Joe Cannon (soccer)

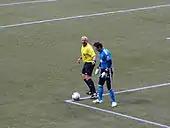
Cannon with Vancouver Whitecaps FC

Cannon earned two caps with the United States men's national soccer team. His first cap came against New Zealand in 2003 where he played the first half of a 2–1 win. In 2004 he was called into several U.S. camps without gaining any game time. In 2005 he won his second cap, playing the first half of a friendly against Honduras.